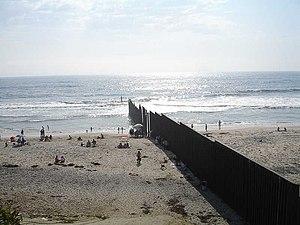
La barrière États-Unis-Mexique, ou la grande muraille États-Unis-Mexique, est une séparation discontinue érigée par les États-Unis sur leur territoire, le long de sa frontière avec le Mexique rendue possible grâce à plusieurs clôtures et murs visant à empêcher l'immigration illégale importante en provenance de celui-ci, ainsi que le trafic de drogue.